Bob Harrington (preacher)

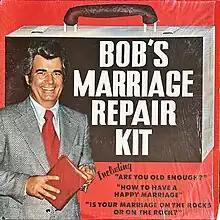
"Bob's Marriage Repair Kit", record album by Bob Harrington, 1974

Harrington's Ministry ended in 1977 at the height of his popularity, the result of an extramarital affair. He divorced his first wife and was married the second time to Zonnya, then the Executive Vice-president of his organization. The new couple moved to Clearwater, Florida, where Harrington became a successful motivational speaker for automobile dealers, multilevel marketing and real estate in the 1980s and 1990s. This marriage did not last, and in addition to the divorce he suffered bankruptcy.